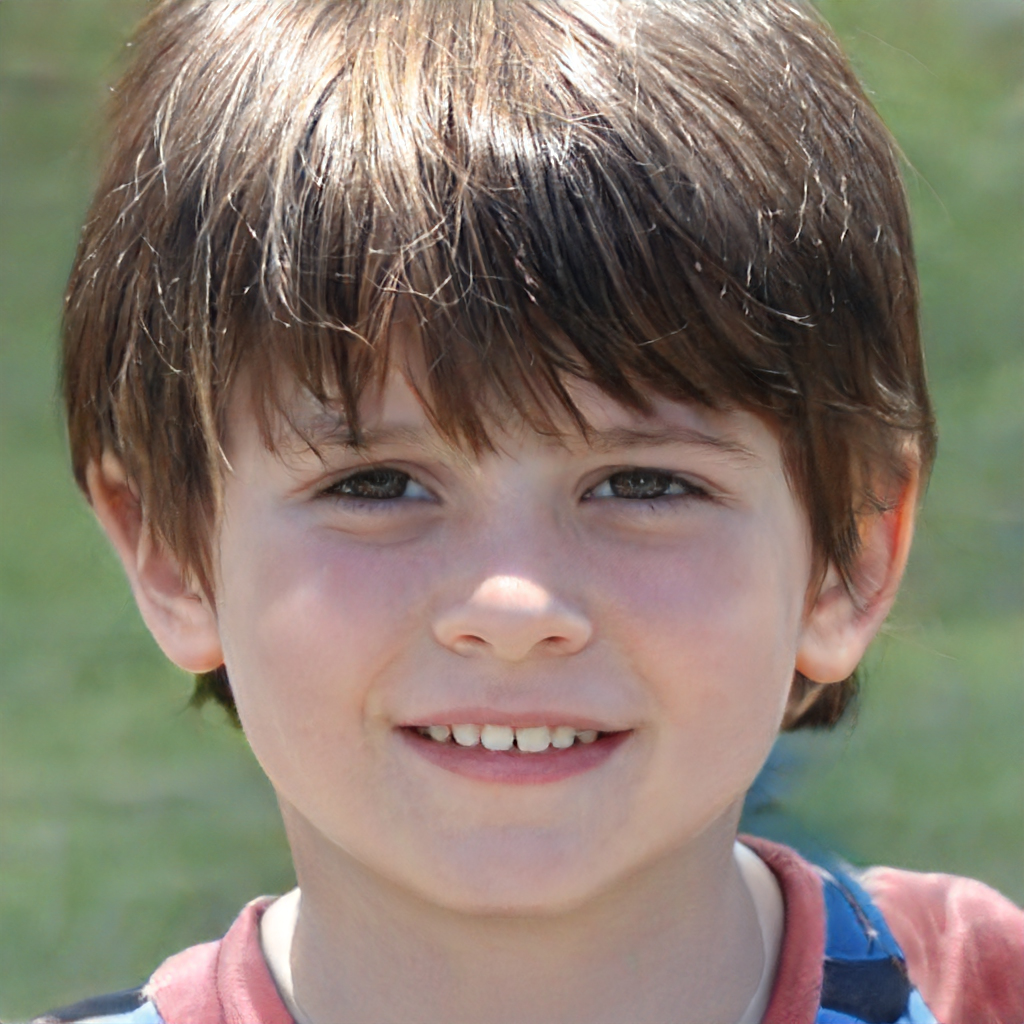
Gender: Male